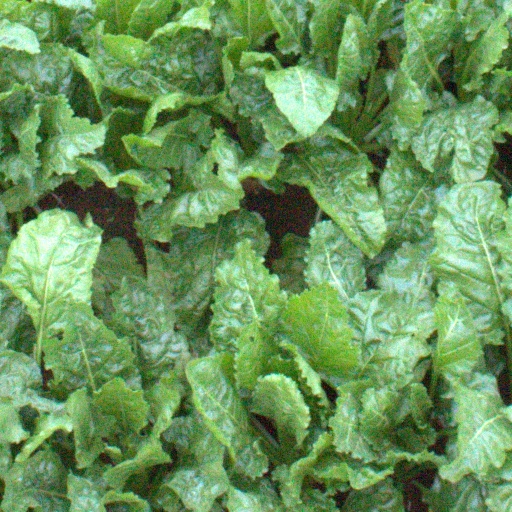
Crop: sugar beet